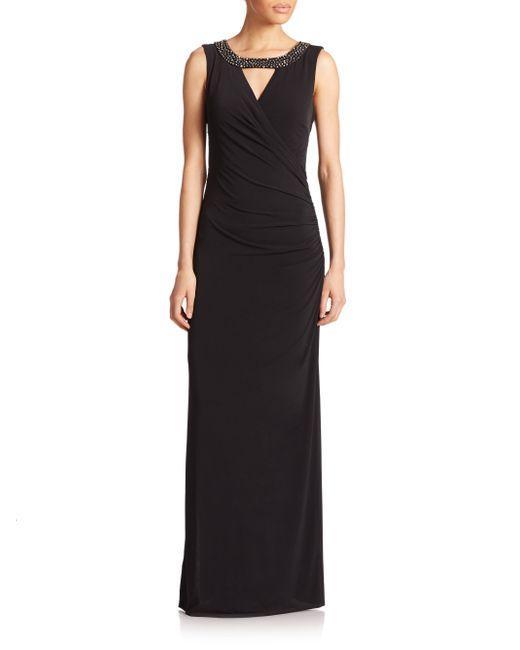
Ärmelloses schwarzes Baumwollkleid mit schmaler Passform für Damen